Saint-Pierre-d'Irube

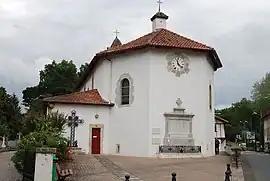
The church of Saint-Pierre-d'Irube

Saint-Pierre-d'Irube is a village and a commune in the Pyrénées-Atlantiques department in south-western France. It is part of the traditional Basque province of Labourd.